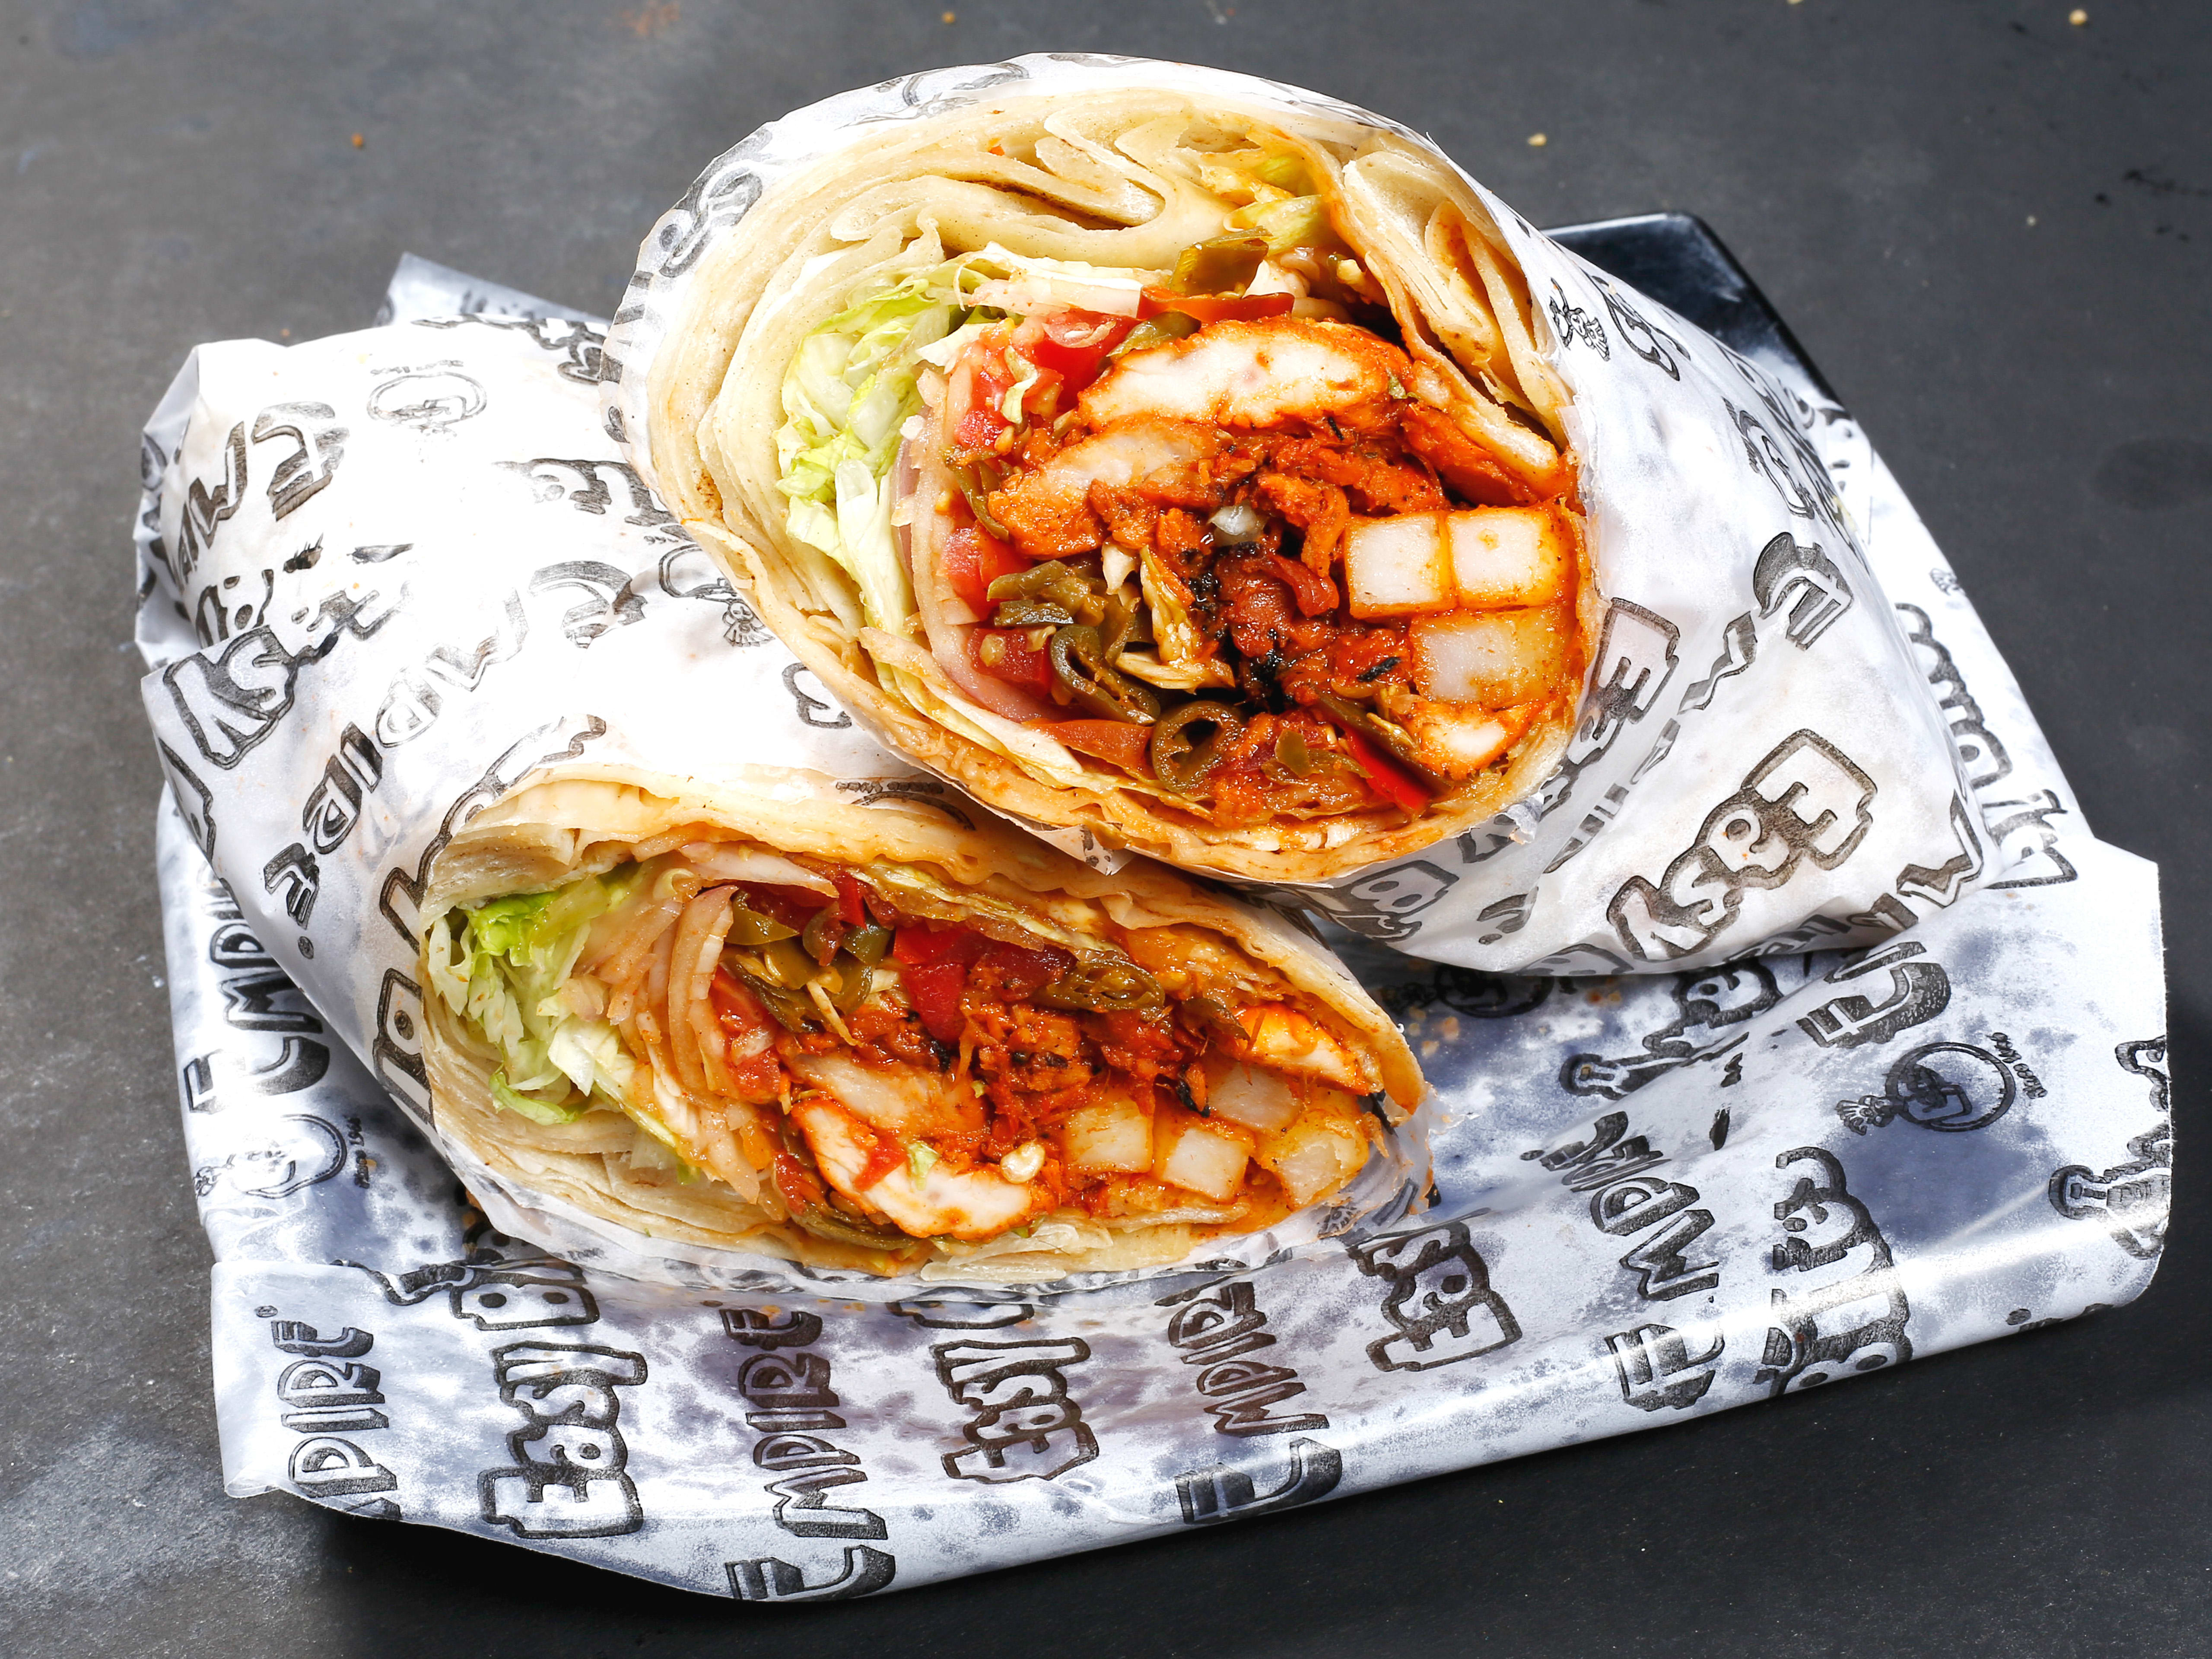
Dish: kaathi_rolls